Stereopsis recovery

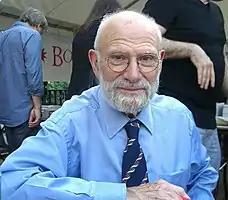
Oliver Sacks was the first to make the story of Susan Barry, whom he nicknamed "Stereo Sue", known to the general public.

Stereopsis recovery has been reported to have occurred in a few adults as a result of either medical treatments including strabismus surgery and vision therapy, or spontaneously after a stereoscopic 3D cinema experience.